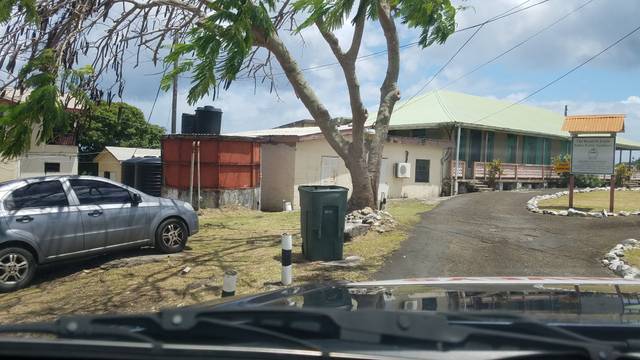
Region: Saint Lucia
Coordinates: 14.014, -61.004